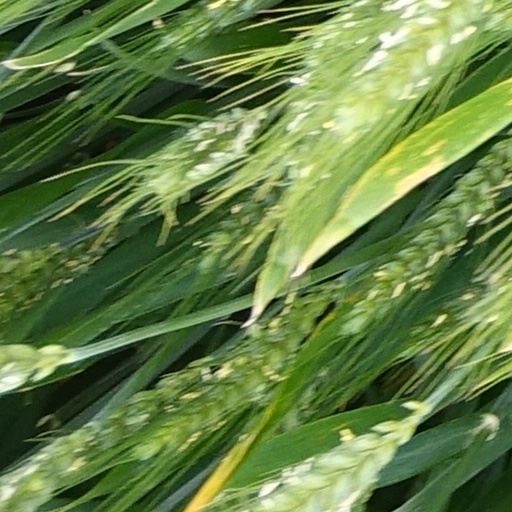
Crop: wheat